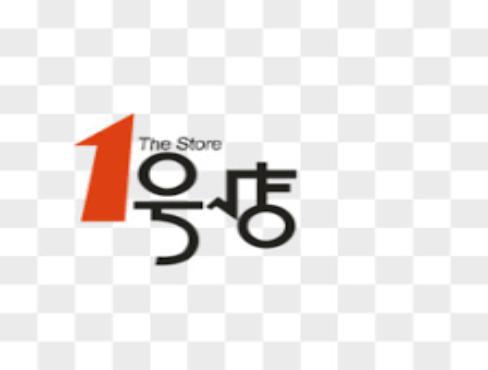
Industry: Electronic